Architectural photographers

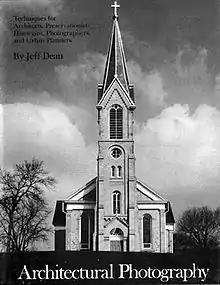

Early architectural photographers include Roger Fenton, Francis Frith (Middle East and Britain), Samuel Bourne, Inclined Studio (India) and Albert Levy (United States and Europe). They paved the way for the modern speciality of architectural photography. Later architectural photography had practitioners such as Ezra Stoller and Julius Shulman. Stoller worked mainly on the east coast of America, having graduated with a degree in architecture in the 1930s. Shulman, who was based on the West Coast, became an architectural photographer after some images that he had taken of one of Richard Neutra's houses in California made their way onto the architect's desk.